Luna 21

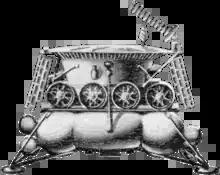
"Luna" spacecraft with "Lunokhod" payload

"Luna 21" carried the second successful Soviet lunar rover, "Lunokhod 2", and was launched less than a month after the last Apollo lunar landing. The Proton-K/D launcher put the spacecraft into Earth parking orbit followed by translunar injection. On 12 January 1973, "Luna 21" was braked into a 90 × 100 km orbit about the Moon, at a 60° inclination. On 13 and 14 January, the perilune was lowered to 16 km altitude. On 15 January after 40 orbits, the braking rocket was fired at 16 km altitude, and the craft went into free fall. At an altitude of 750 meters the main thrusters began firing, slowing the fall until a height of 22 meters was reached. At this point the main thrusters shut down and the secondary thrusters ignited, slowing the fall until the lander was 1.5 meters above the surface, where the engine was cut off. Landing occurred at 23:35 UT in Le Monnier crater at 25.85° N, 30.45° E, between Mare Serenitatis ("Sea of Serenity") and the Taurus Mountains. The lander carried a bas-relief of Vladimir Lenin and the Soviet coat-of-arms.